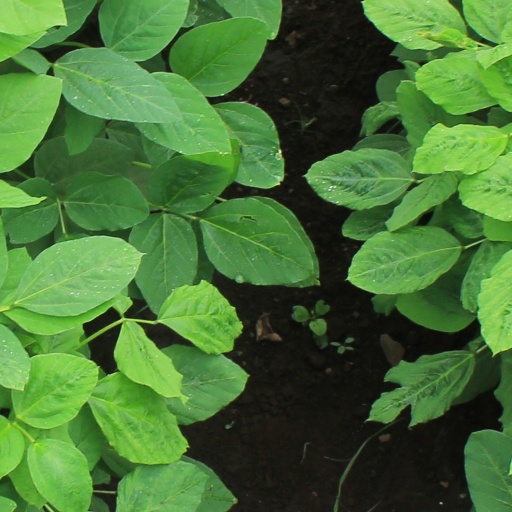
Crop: soybean